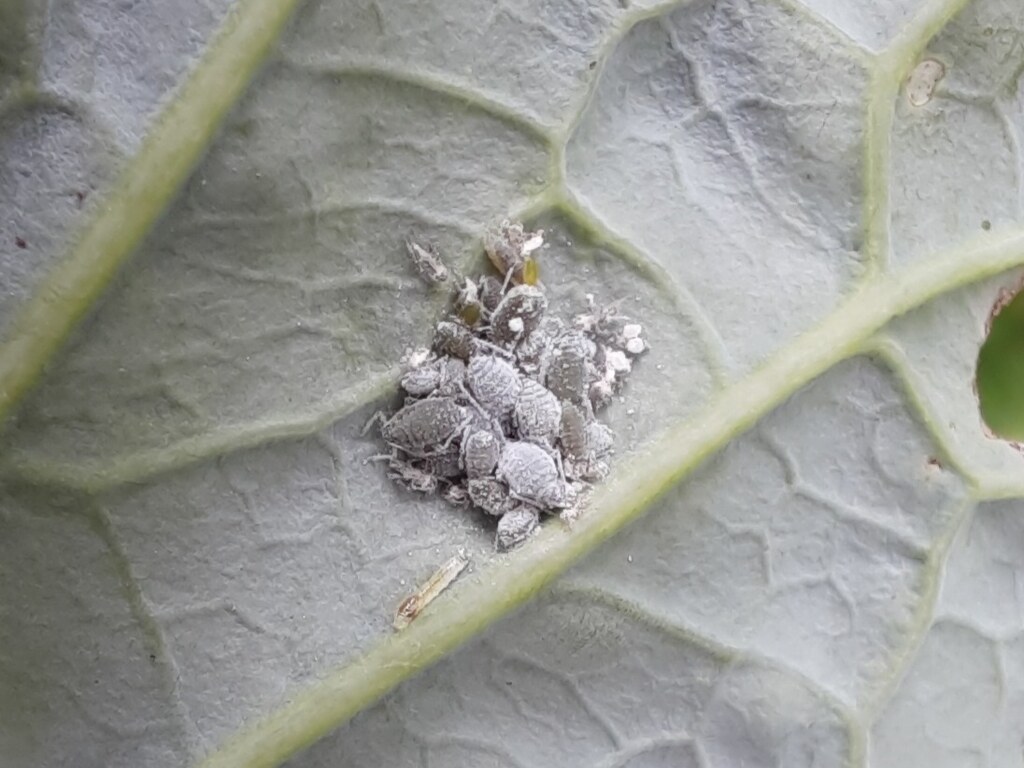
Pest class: cabbage_aphid